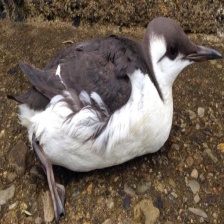
Species: RAZORBILL
Scientific name: ALCA TORDA